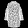
Label: Shirt